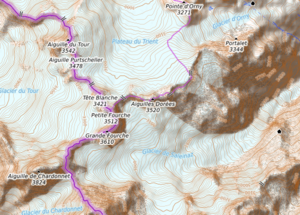
carte réalisée sur umap This map was created from OpenStreetMap project data, collected by the community. This map may be incomplete, and may contain errors. Don't rely solely on it for navigation.
Les aiguilles Dorées sont une arête rocheuse de la partie suisse du massif du Mont-Blanc, culminant à 3 517 m.